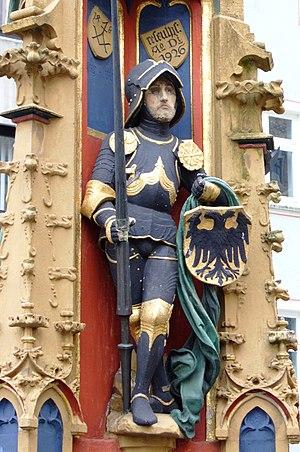
Michel Erhart ou Michael Erhart, né entre 1440 et 1445 et mort après 1522 à Ulm, est un sculpteur sur bois et sur pierre allemand de style « gothique tardif » qui a travaillé et vécu à Ulm. Il est un membre éminent de l'école d'Ulm.